Zoltán Meskó (American football)

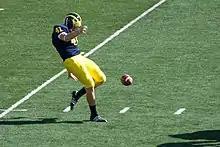
Meskó punts as a Michigan Wolverine.

Prior to the 2005 season, it appeared that the Michigan Wolverines would use three kickers: Garrett Rivas for field goals and extra points, Ross Ryan for kickoffs and Meskó for punting, but redshirt junior Ryan beat out Meskó and junior Mark Spencer for the punting duties. Meskó redshirted as a freshman at Michigan in 2005, while Ryan ranked last in the Big Ten for the 2005 season with a 38.3 yard average.